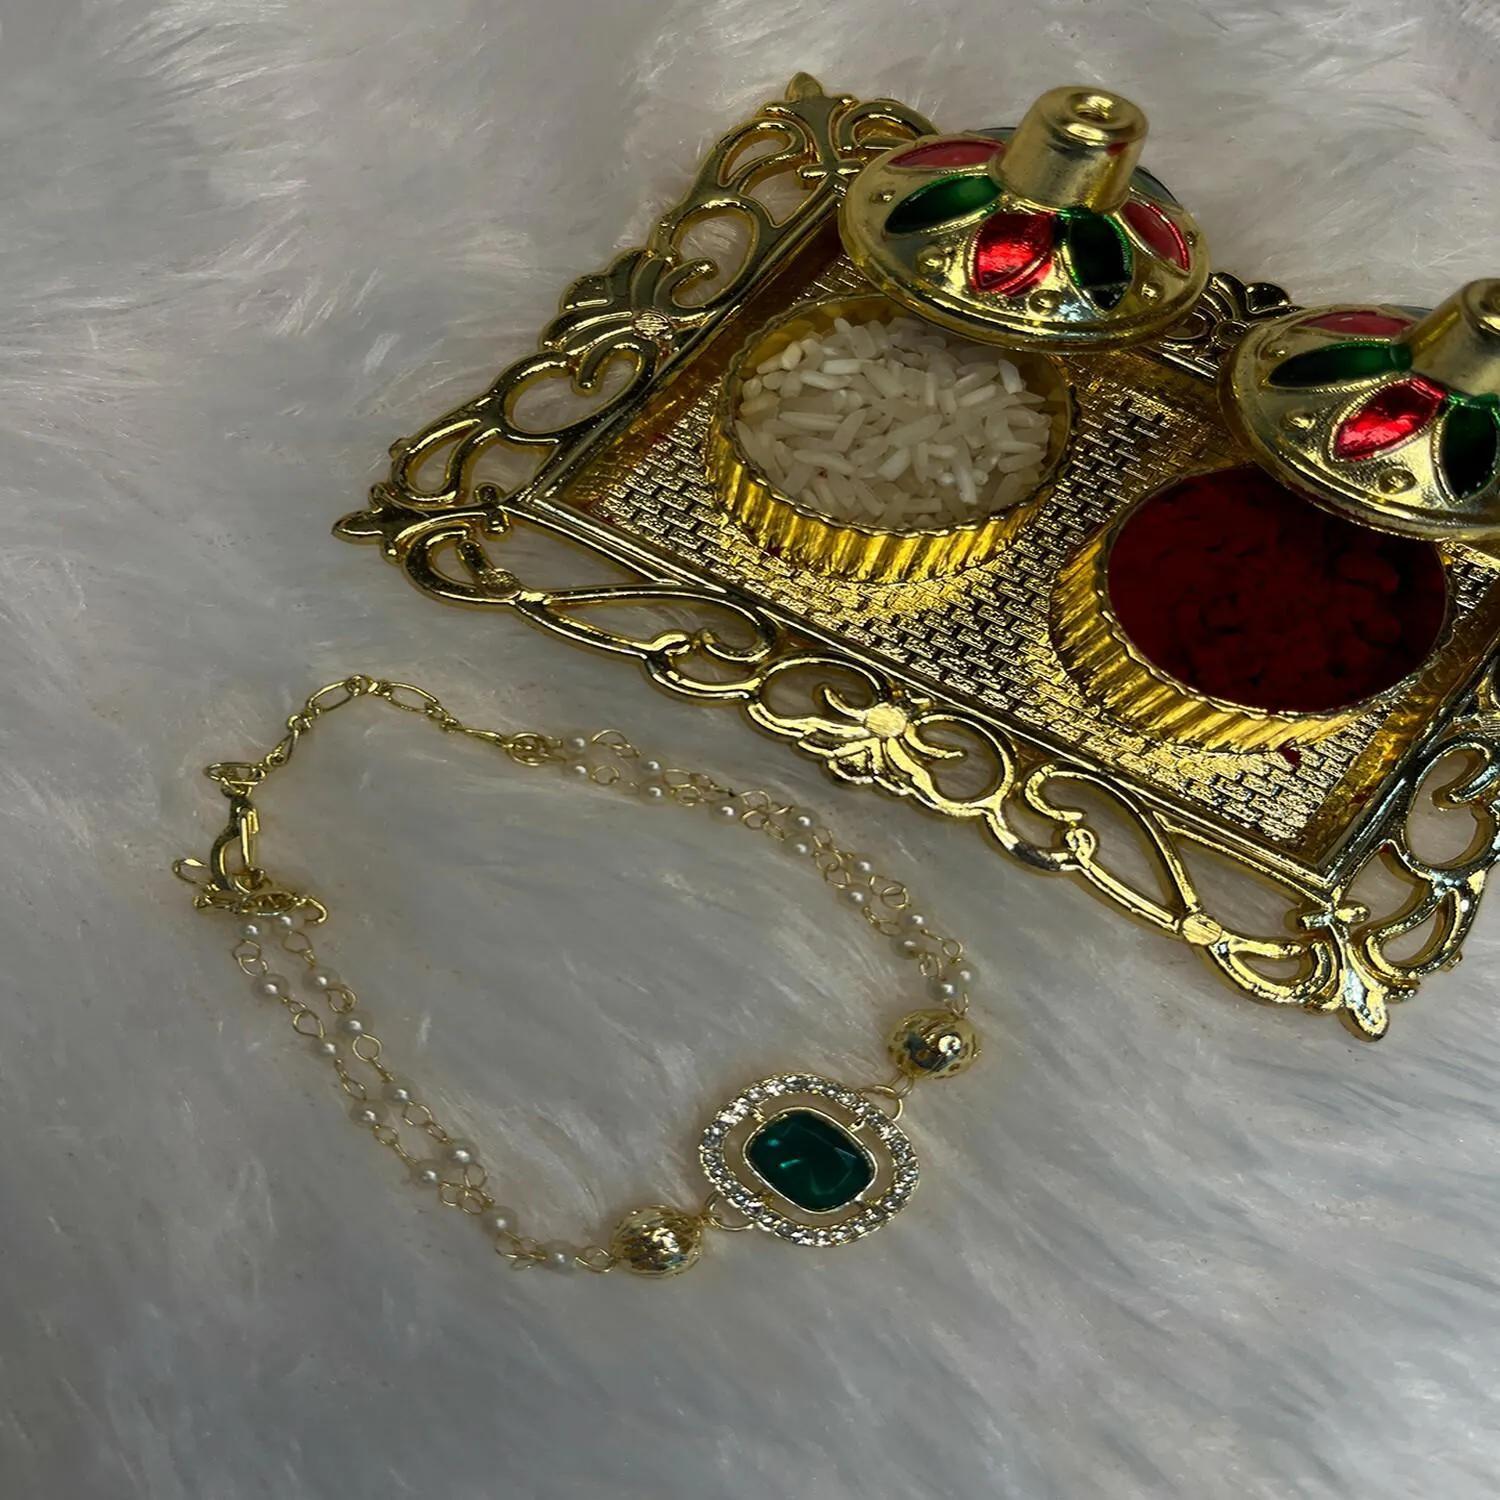
Mahi Gold Plated Classic Kundan and Artificial Pearl Studded Ethnic Lumba Rakhi (RAL1100817GGre)
Type: Rakhis
Brand: Mahi
Price: Rs. 269
 Celebrate Raksha Bandhan with our exquisitely crafted Kundan Rakhi, designed to strengthen the bond between siblings. This traditional Rakhi features intricate beadwork and durable thread, ensuring it stands the test of time. Handmade with care, each Rakhi is a unique and meaningful gift for your brother. Each Rakhi carries heartfelt blessings and good wishes for your brother's well-being and success. Celebrates the bond of love and protection between siblings, a cherished tradition in Indian culture.
Features: The Rakhi is adorned with vibrant colors and attractive embellishments that add a touch of elegance to the celebration. Multi-Purpose Use: Lumba Rakhi can be used as a bracelet or an ornamental accessory for various festive occasions and celebrations.,Content in Box : 1 Rakhi ; Cultural Significance: This beautiful Rakhi will acknowledge your love for Your Brother with the promise that your bond with him will grow stronger as time goes on.,Vibrant Colors: Adding bright and playful colors to the celebration will make it stand out and make it more enjoyable.,Celebrate the bond of love and protection with our exquisite Rakhis. Share the joy of Raksha Bandhan Festival with this beautiful Rakhi, a token of love, protection and blessings.,Adjustable Size and Easy to tie: Designed to fit wrists of all sizes. It is simple and easy to tie the Rakhi securely and effortlessly.
Included: 1 Rakhi